Queen Elizabeth-class aircraft carrier

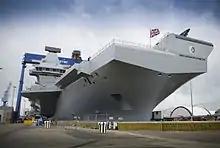
HMS "Queen Elizabeth", July 2014

The "Queen Elizabeth"-class aircraft carriers of the United Kingdom's Royal Navy consists of two vessels. The lead ship of her class, , was named on 4 July 2014 in honour of Elizabeth I and was commissioned on 7 December 2017. Her sister ship, , was launched on 21 December 2017, and was commissioned on 10 December 2019. They form the central components of the UK Carrier Strike Group.